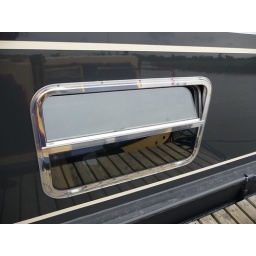
Tom Kitten is having shiny double glazed windows, oblong at rear in galley and lounge. Round in bathroom and bedroom.